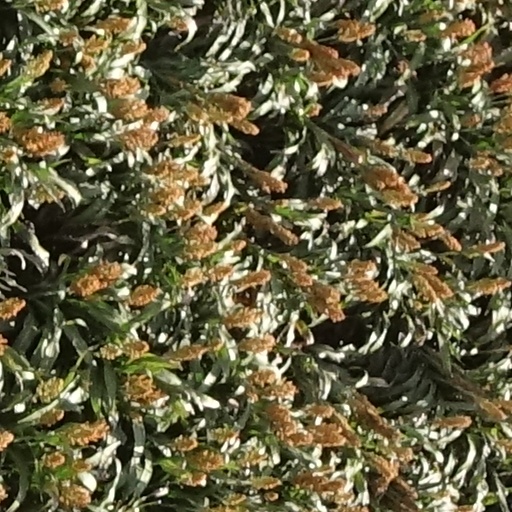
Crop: sorghum